Sport in Sussex

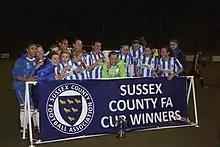
Brighton & Hove Albion W.F.C. after winning the Sussex County FA Women's Challenge Cup in 2012

There is a long tradition of football matches taking place in Sussex although the game was different from the modern codes of association football and rugby football. Two references to medieval football matches come from Sussex in 1403 and 1404 at Selmeston and Chidham that took place as part of baptisms. On each occasion one of the players broke his leg. Lancing College created its own code of football in 1856. Seen as a means of fostering teamwork, the code had 12-a-side teams. Football is reported as having been played at Brighton College by 1859. Brighton and Lancing Colleges are recorded as having played a football match in November 1860, the first by public schools in Sussex. Brighton College are recorded as having played a Brighton schools team at football in 1861. It appears that the venture was not successful, largely because people outside the college had difficulty understanding the particular rules which varied from college to college. In 1865 a player of the Lancing rules game described a match as "not much of a game, rather an inchoate barging match". The rules followed by Brighton College were related to the rules of Rugby School. Brighton Football Club was founded in 1868 by former students of Brighton College. Brighton went on to follow the codes and laws of Rugby College and the Rugby Football Union which was set up in 1871.